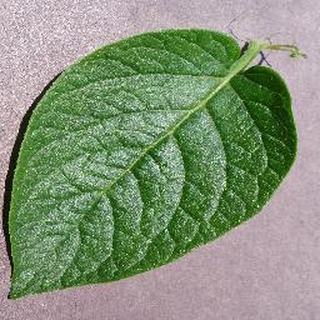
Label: healthy_potato